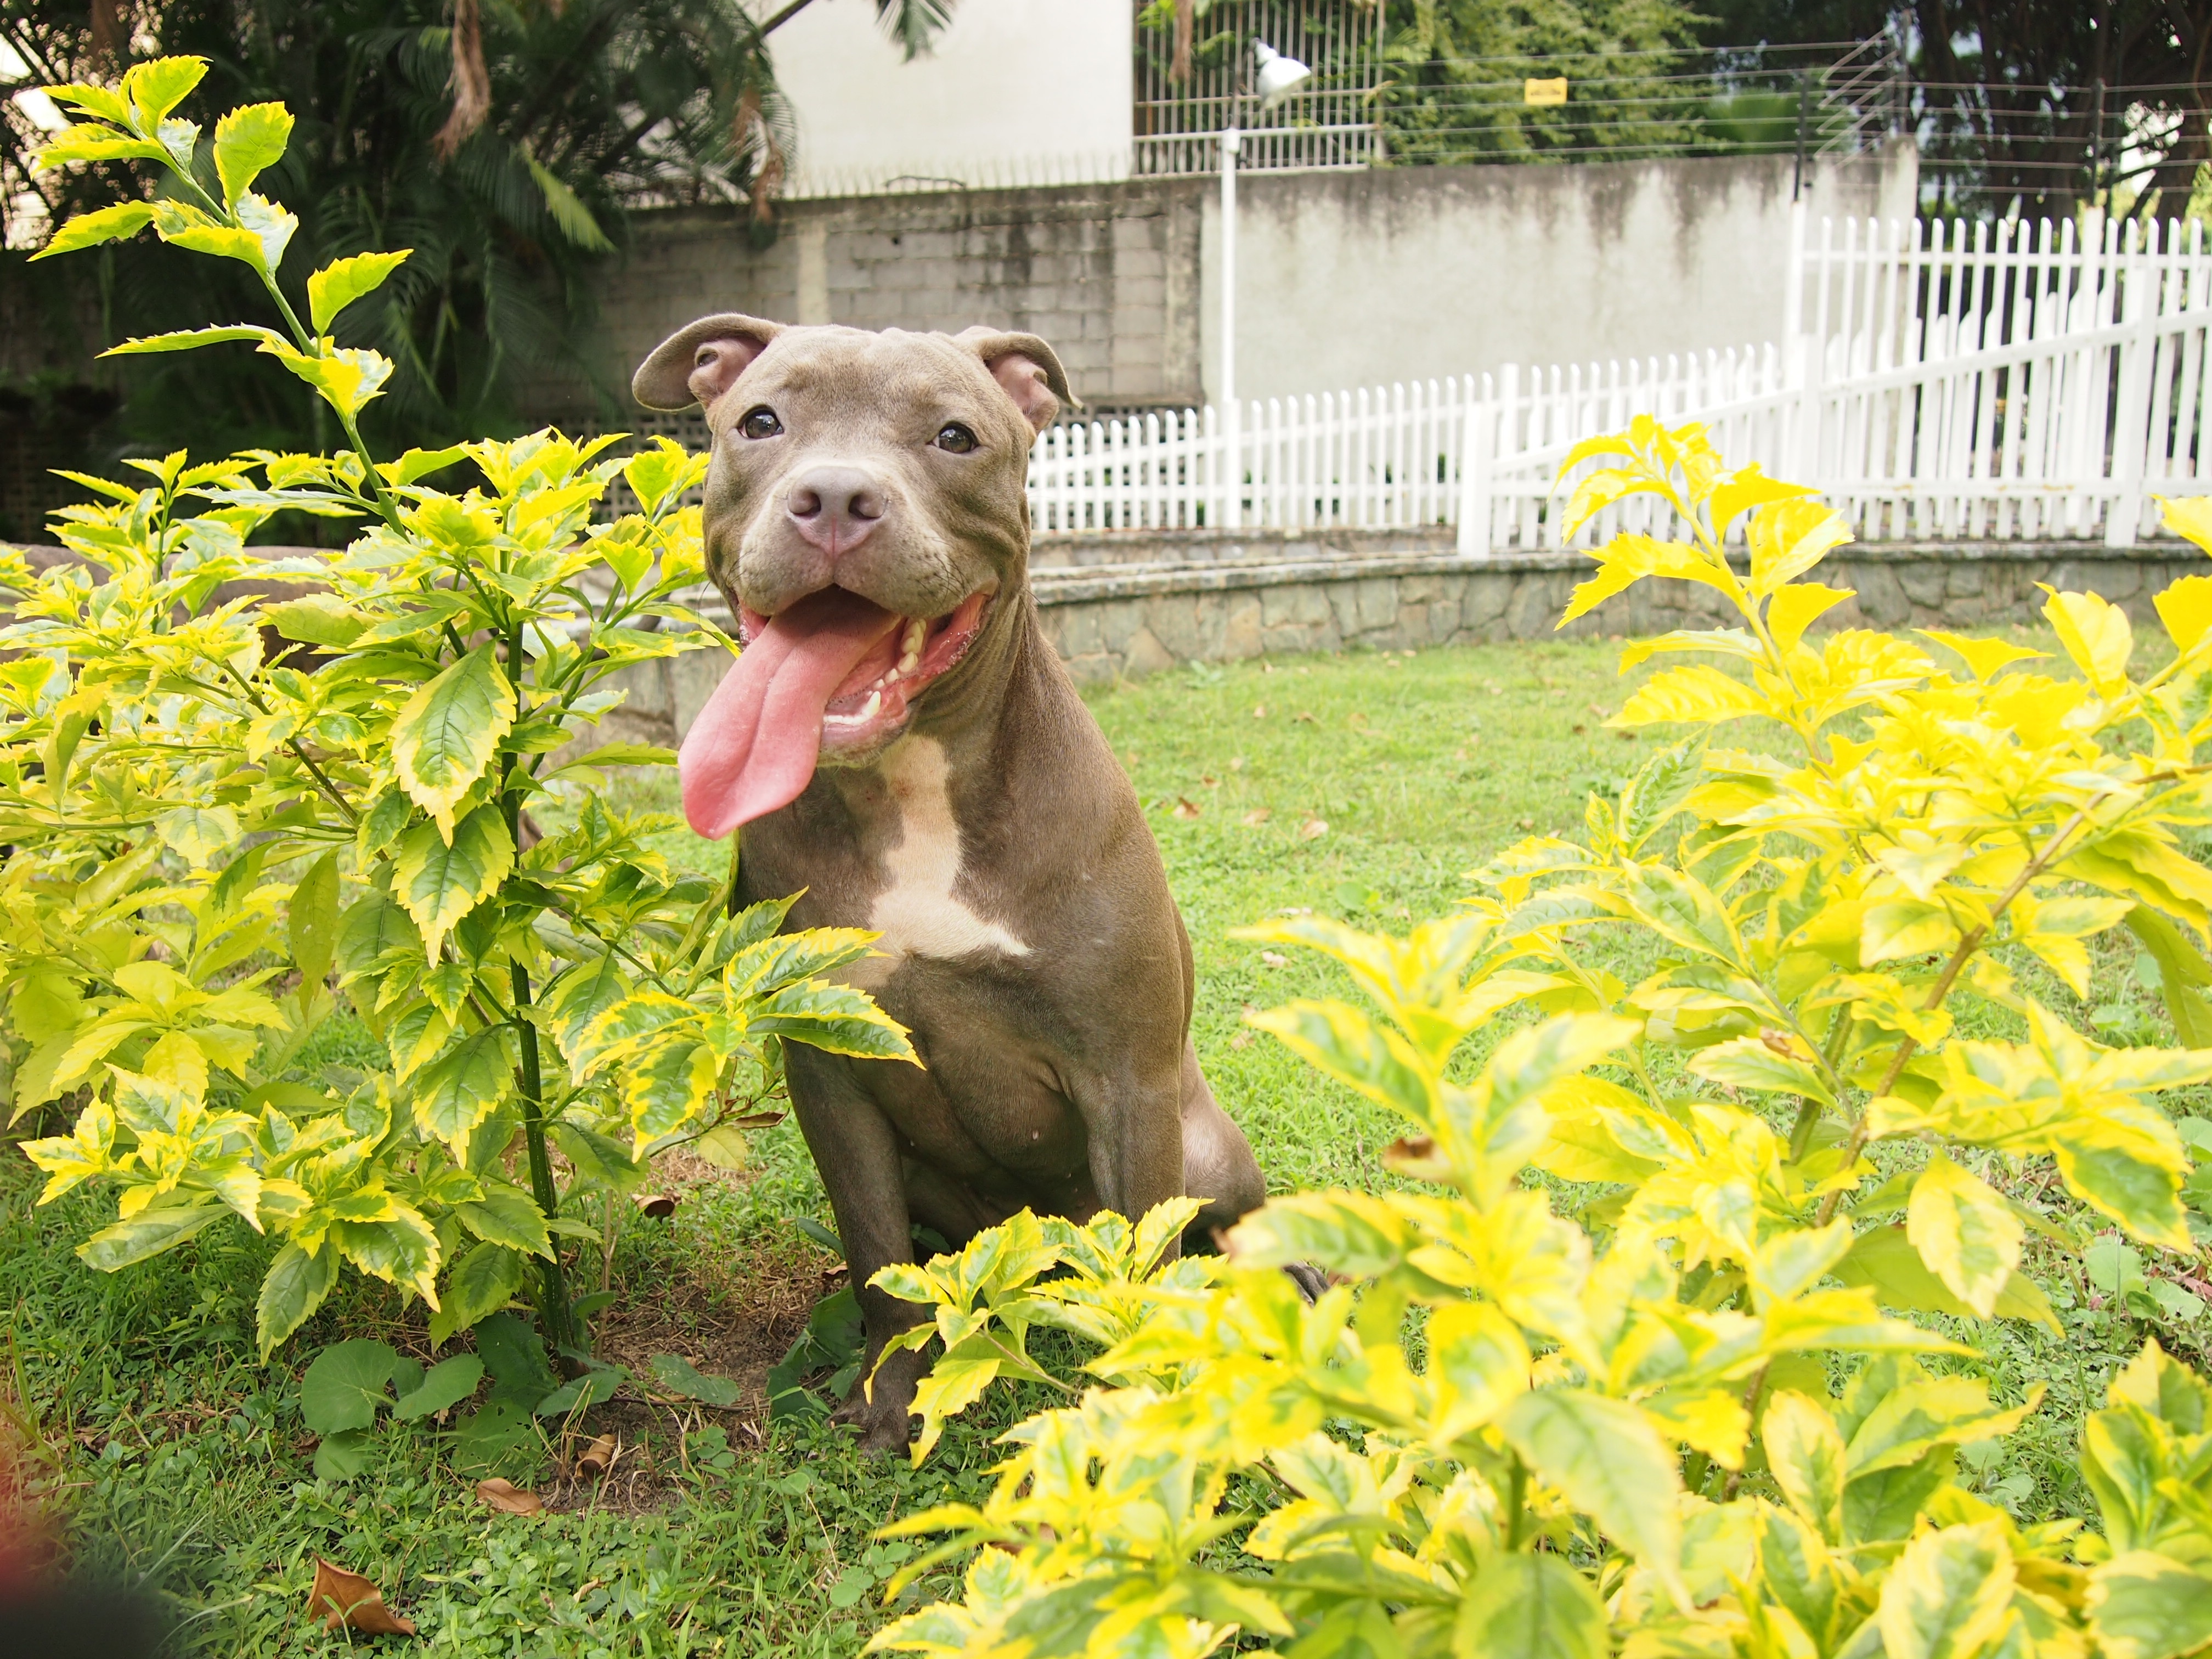
dog, mammal, bulldog, vertebrate, terrier, pit bull, dog like mammal, american pit bull terrier